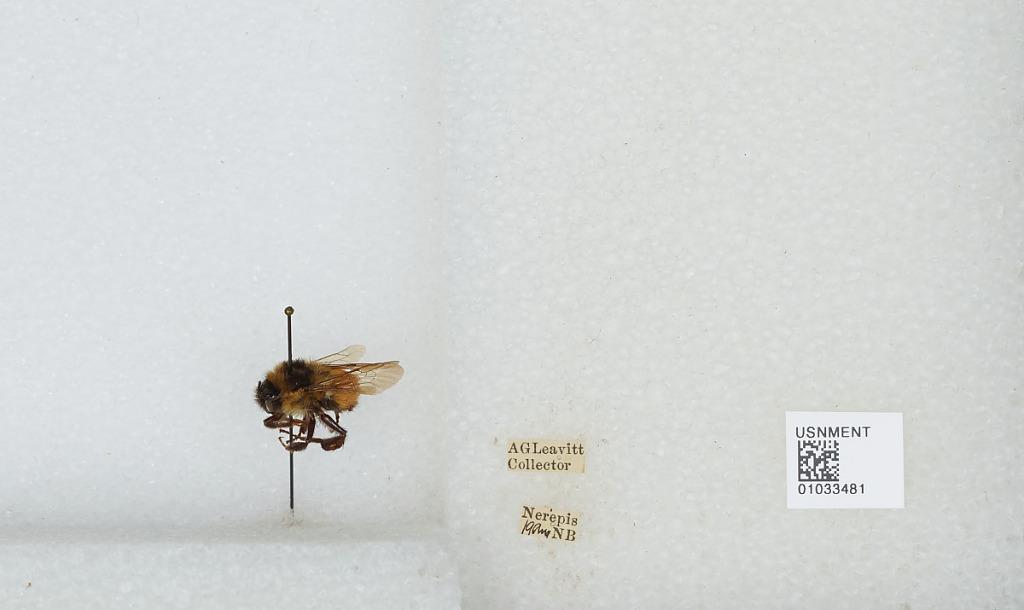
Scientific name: Bombus (Pyrobombus) ternarius Say
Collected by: A. Leavitt
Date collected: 1919-8-
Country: Canada
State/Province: New Brunswick
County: Kings
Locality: Nerepis
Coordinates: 45.3969, -66.3072